Lisa Randall

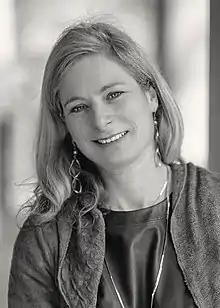
Randall in 2015

Lisa Randall (born June 18, 1962) is an American theoretical physicist and Frank B. Baird, Jr. Professor of Science at Harvard University. Her research includes the fundamental forces of nature and dimensions of space. She studies the Standard Model, supersymmetry, possible solutions to the hierarchy problem concerning the relative weakness of gravity, cosmology of dimensions, baryogenesis, cosmological inflation, and dark matter. She contributed to the Randall–Sundrum model, first published in 1999 with Raman Sundrum.